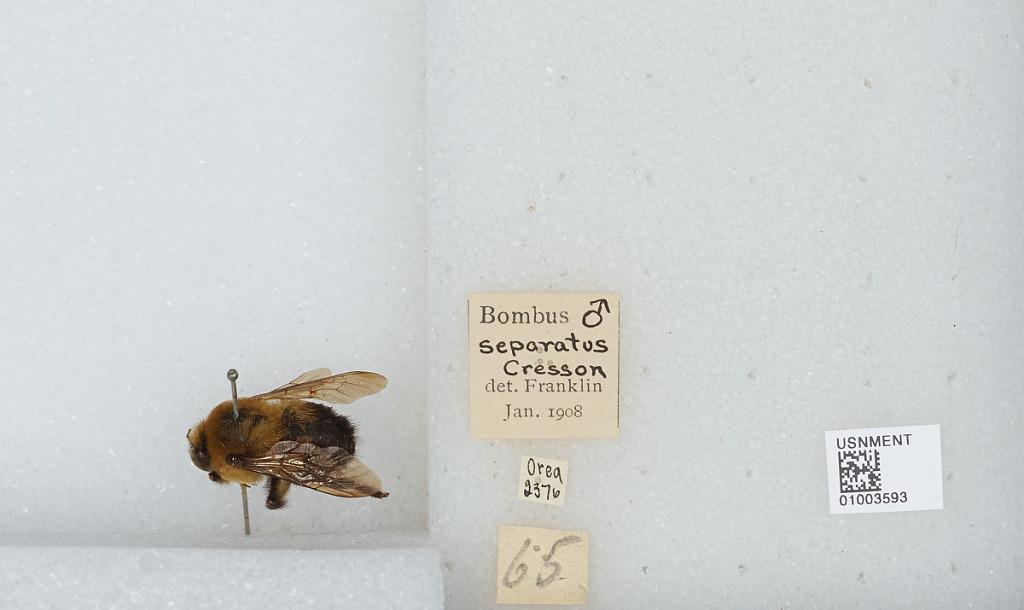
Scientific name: Bombus (Separatobombus) griseocollis (De Geer)
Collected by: S. Jewett
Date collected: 1972-5-20
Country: United States
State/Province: Oregon
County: Clackamas
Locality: Vicinity of Firwood Rd., 4 miles W. Oregon City
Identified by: Franklin